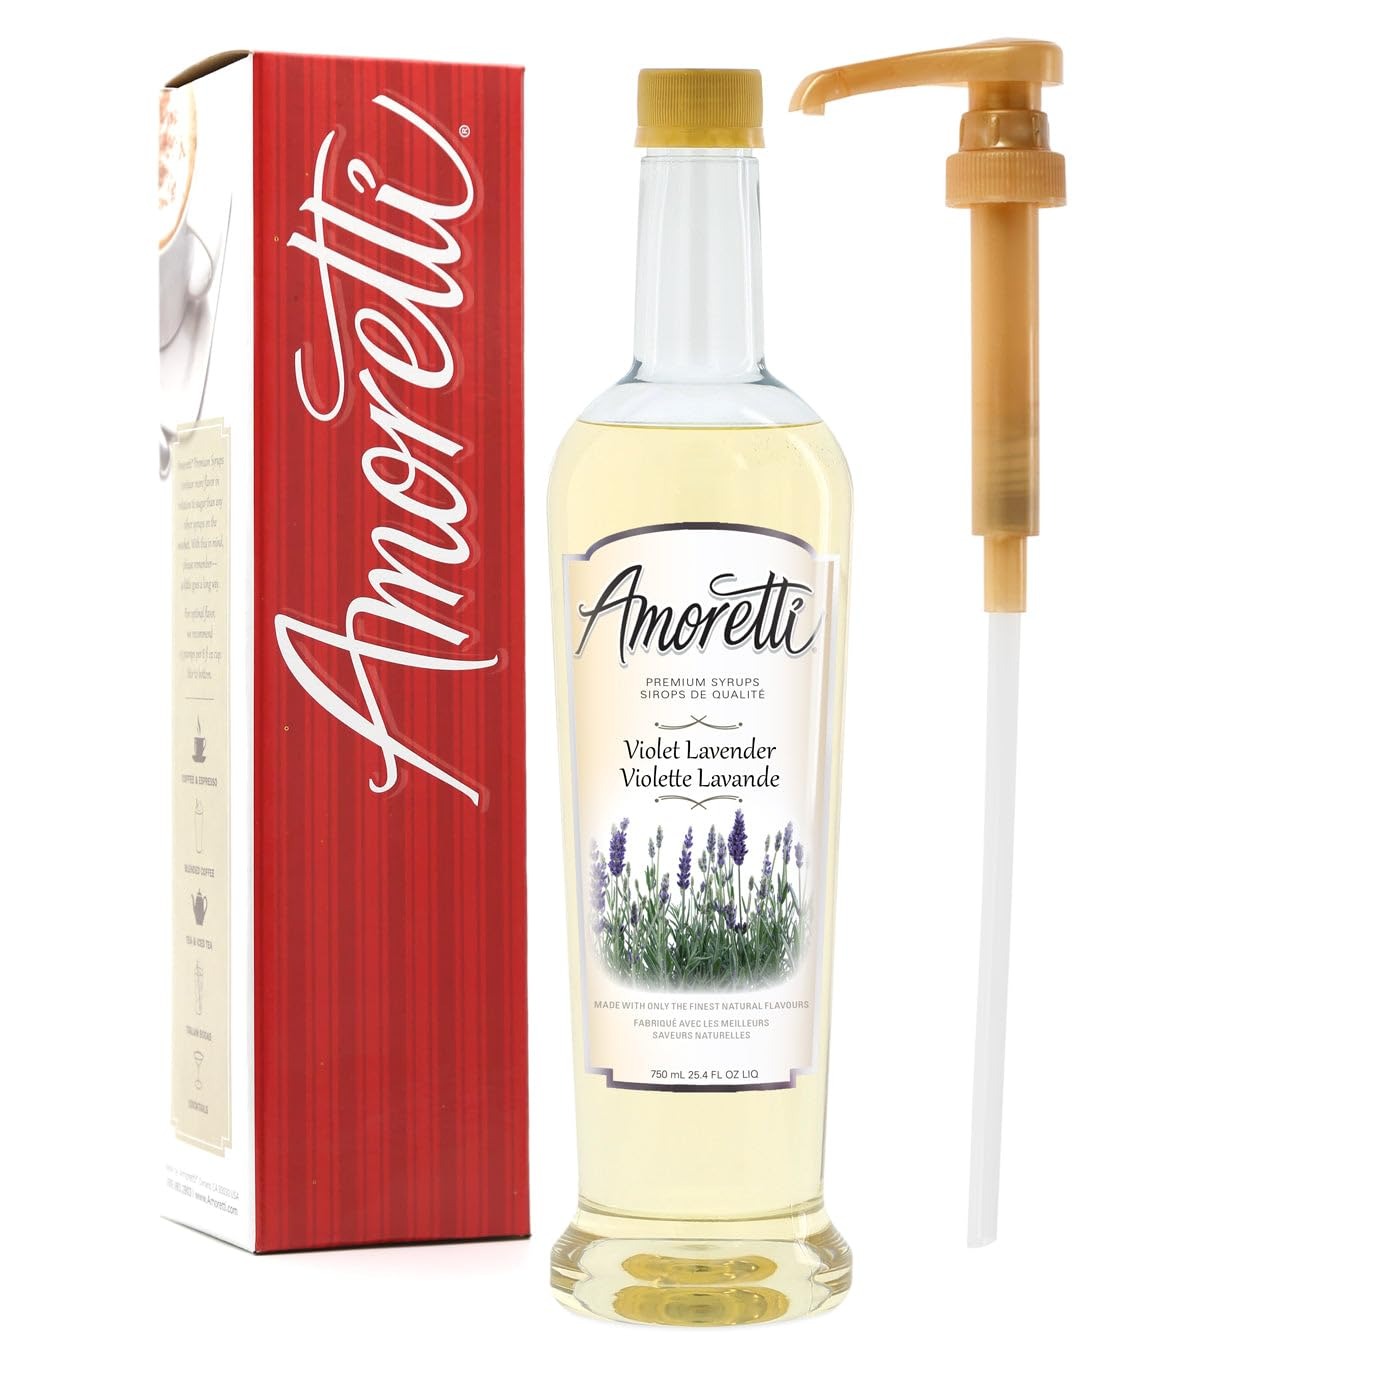
Item Name: Amoretti - Premium Violet Lavender Syrup, 94 Servings Per Bottle (750 ml), with Pump for Flavoring Coffees, Cocktails, and other Beverages, Gluten Free, GMO/GEO Free, Preservative Free
Bullet Point 1: INCREDIBLE VERSATILITY: Our premium syrups are ideal for flavoring coffee, cocktails, sodas, teas, iced teas, milkshakes, desserts, and so much more.
Bullet Point 2: SPECIFICATIONS: No artificial flavors, no preservatives, no artificial sweeteners, gluten-free, GMO/GEO free, and Kosher Pareve.
Bullet Point 3: LOWEST COST PER SERVING & BEST VALUE: Our super-concentrated premium syrups have over 3x the number of servings than other syrups on the market.
Bullet Point 4: HIGHEST QUALITY: We use only the finest and freshest ingredients to deliver delicious natural flavors in each pump.
Bullet Point 5: SHELF-STABLE & CONVENIENT: Stays fresh even after opening, no refrigeration needed. Includes a free pump for effortless pouring.
Product Description: <p>At Amoretti, we craft our Premium Syrups with the finest and freshest ingredients, using proprietary techniques to deliver exceptional natural flavor. Whether you're creating gourmet beverages like coffee, cappuccinos, lattes, teas, milkshakes, cocktails, or mocktails, our syrups are the perfect way to elevate your creations. They’re also ideal for adding a flavorful swirl to ice cream or gelato and make a delectable topping for desserts, waffles, and more. Discover the difference premium ingredients make in every pour!!</p> <p>Made with <b>real fruit flavors</b>, our <b>preservative-free, non-GMO, vegan, and Kosher Pareve</b> formula guarantees a <b>premium taste experience</b> in every sip. Whether you're crafting <i>signature cocktails, refreshing spritzers, or bold-flavored mocktails</i>, Amoretti makes it easy to create <b>vibrant, consistent flavors</b> with every pump.</p> <p>With <b>94 servings per 750 ml bottle</b>, Amoretti offers <b>unmatched value</b> and a <b>low-cost-per-serving</b> compared to other brands. Plus, it's <b>shelf-stable</b>, meaning it stays fresh even after opening—<b>no refrigeration required!</b></p> <p><b>Proudly handcrafted in Southern California</b>, Amoretti Beverage Infusions are the ultimate choice for <i>home bartenders, cafés, restaurants, and professional mixologists</i>. Experience the perfect balance of <b>sweet and tart</b> with <b>Amoretti Beverage Infusion</b>—your go-to flavor booster for every drink!</p>
Value: 25.4
Unit: Fl Oz

Price: 32.46